Marysville, Ohio

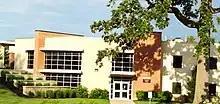
Memorial Hospital

Almost all of Marysville is part of the Marysville Exempted Village Schools District. A few parcels of land extend into Fairbanks Local School District. Marysville High School is the comprehensive high school of the former district.